Describe the emotion expressed in this image:  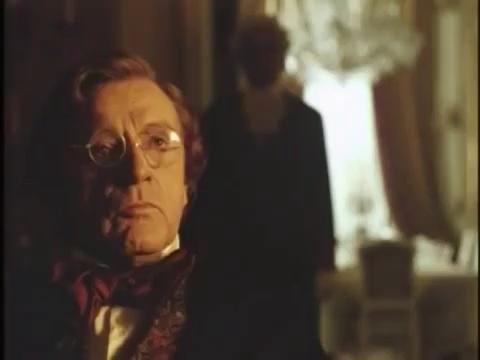
This person displays Suffering, valence and arousal with low intensity.